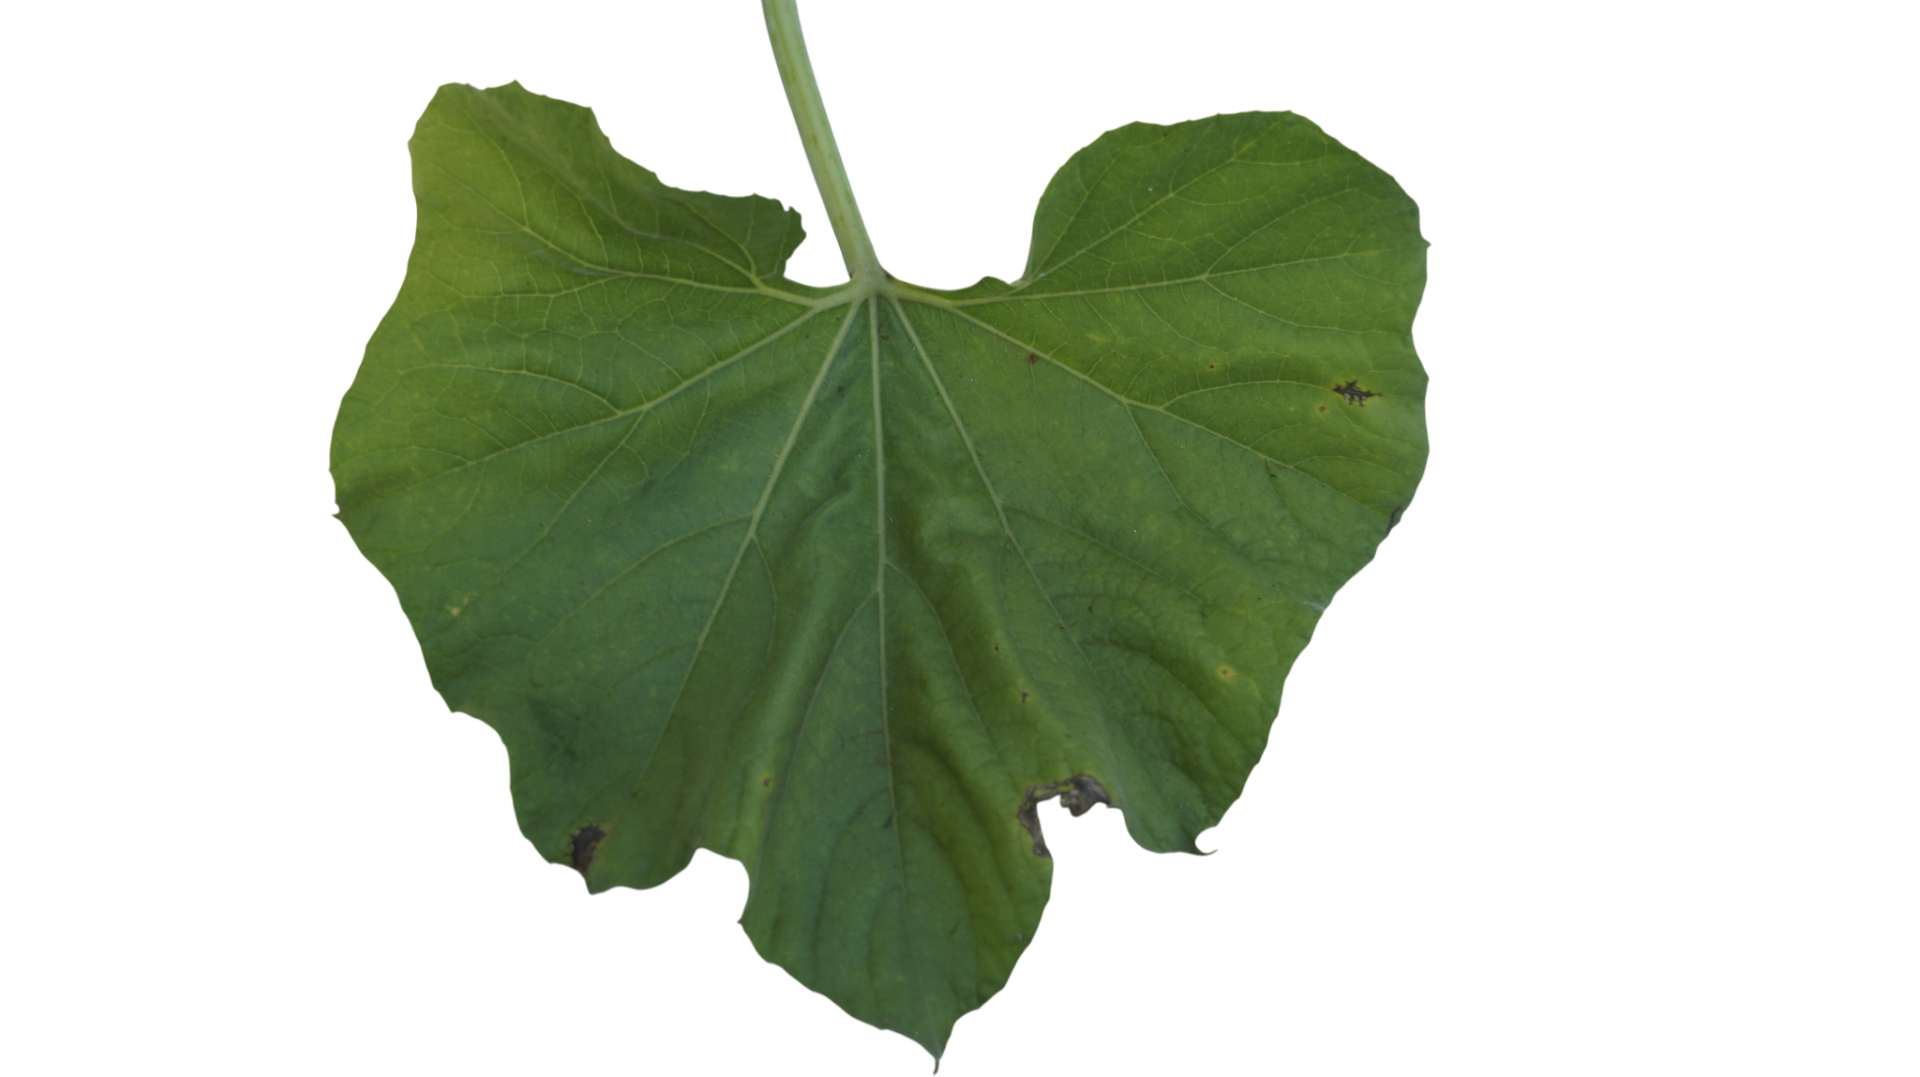
Crop: Bottle Gourd
Label: Early_Alternaria_Leaf_Blight